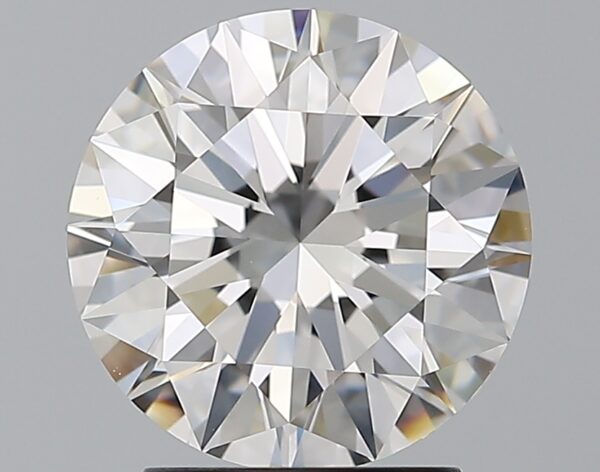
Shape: round
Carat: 2.42
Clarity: VVS1
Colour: E
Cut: EX
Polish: EX
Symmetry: EX
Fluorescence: N
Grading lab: GIA
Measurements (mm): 8.65 x 8.67 x 5.27